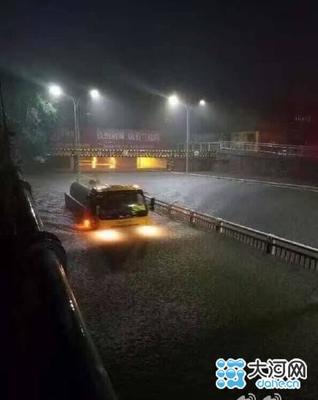
Weather: rain or strom